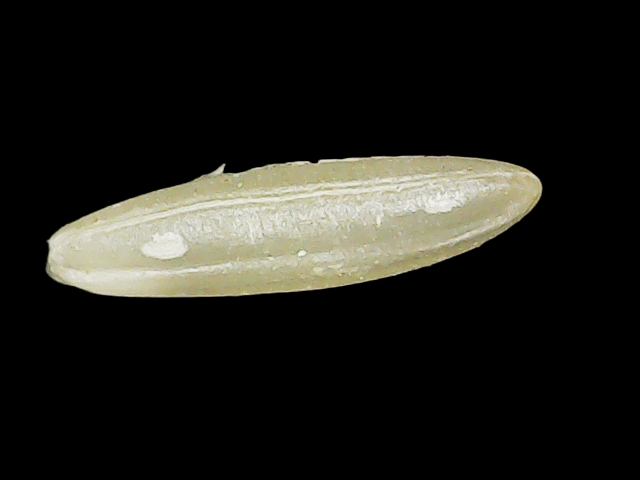
Rice variety: Binadhan16